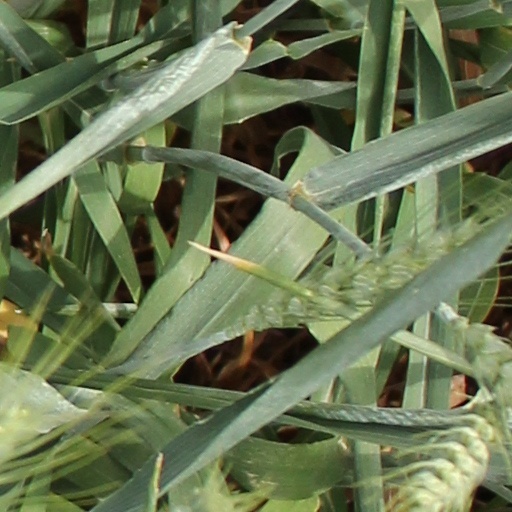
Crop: wheat